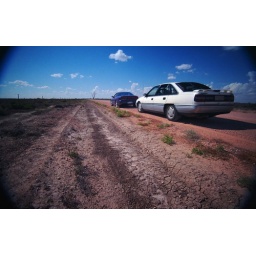
We're on the road to no where. After visiting the sand dunes near Mildura, we stop to admire the scenery.